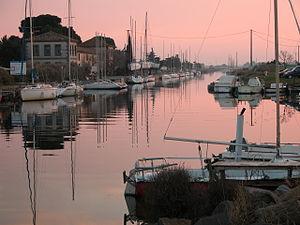
Le Canal du Midi rejoint l'Étang de Thau à Marseillan- Photo personnelle non retouchée.
L'étang de Thau est le plus grand plan d'eau de la région Occitanie. Il a une superficie d'environ 7 500 hectares et une profondeur moyenne de cinq mètres. Sa grandeur et ses profondeurs, qui le distinguent des étangs de la région, s'expliquent par la géomorphologie du secteur ; il est le synclinal d'un plissement dont l'anticlinal est la montagne du Gardiole au nord-est.